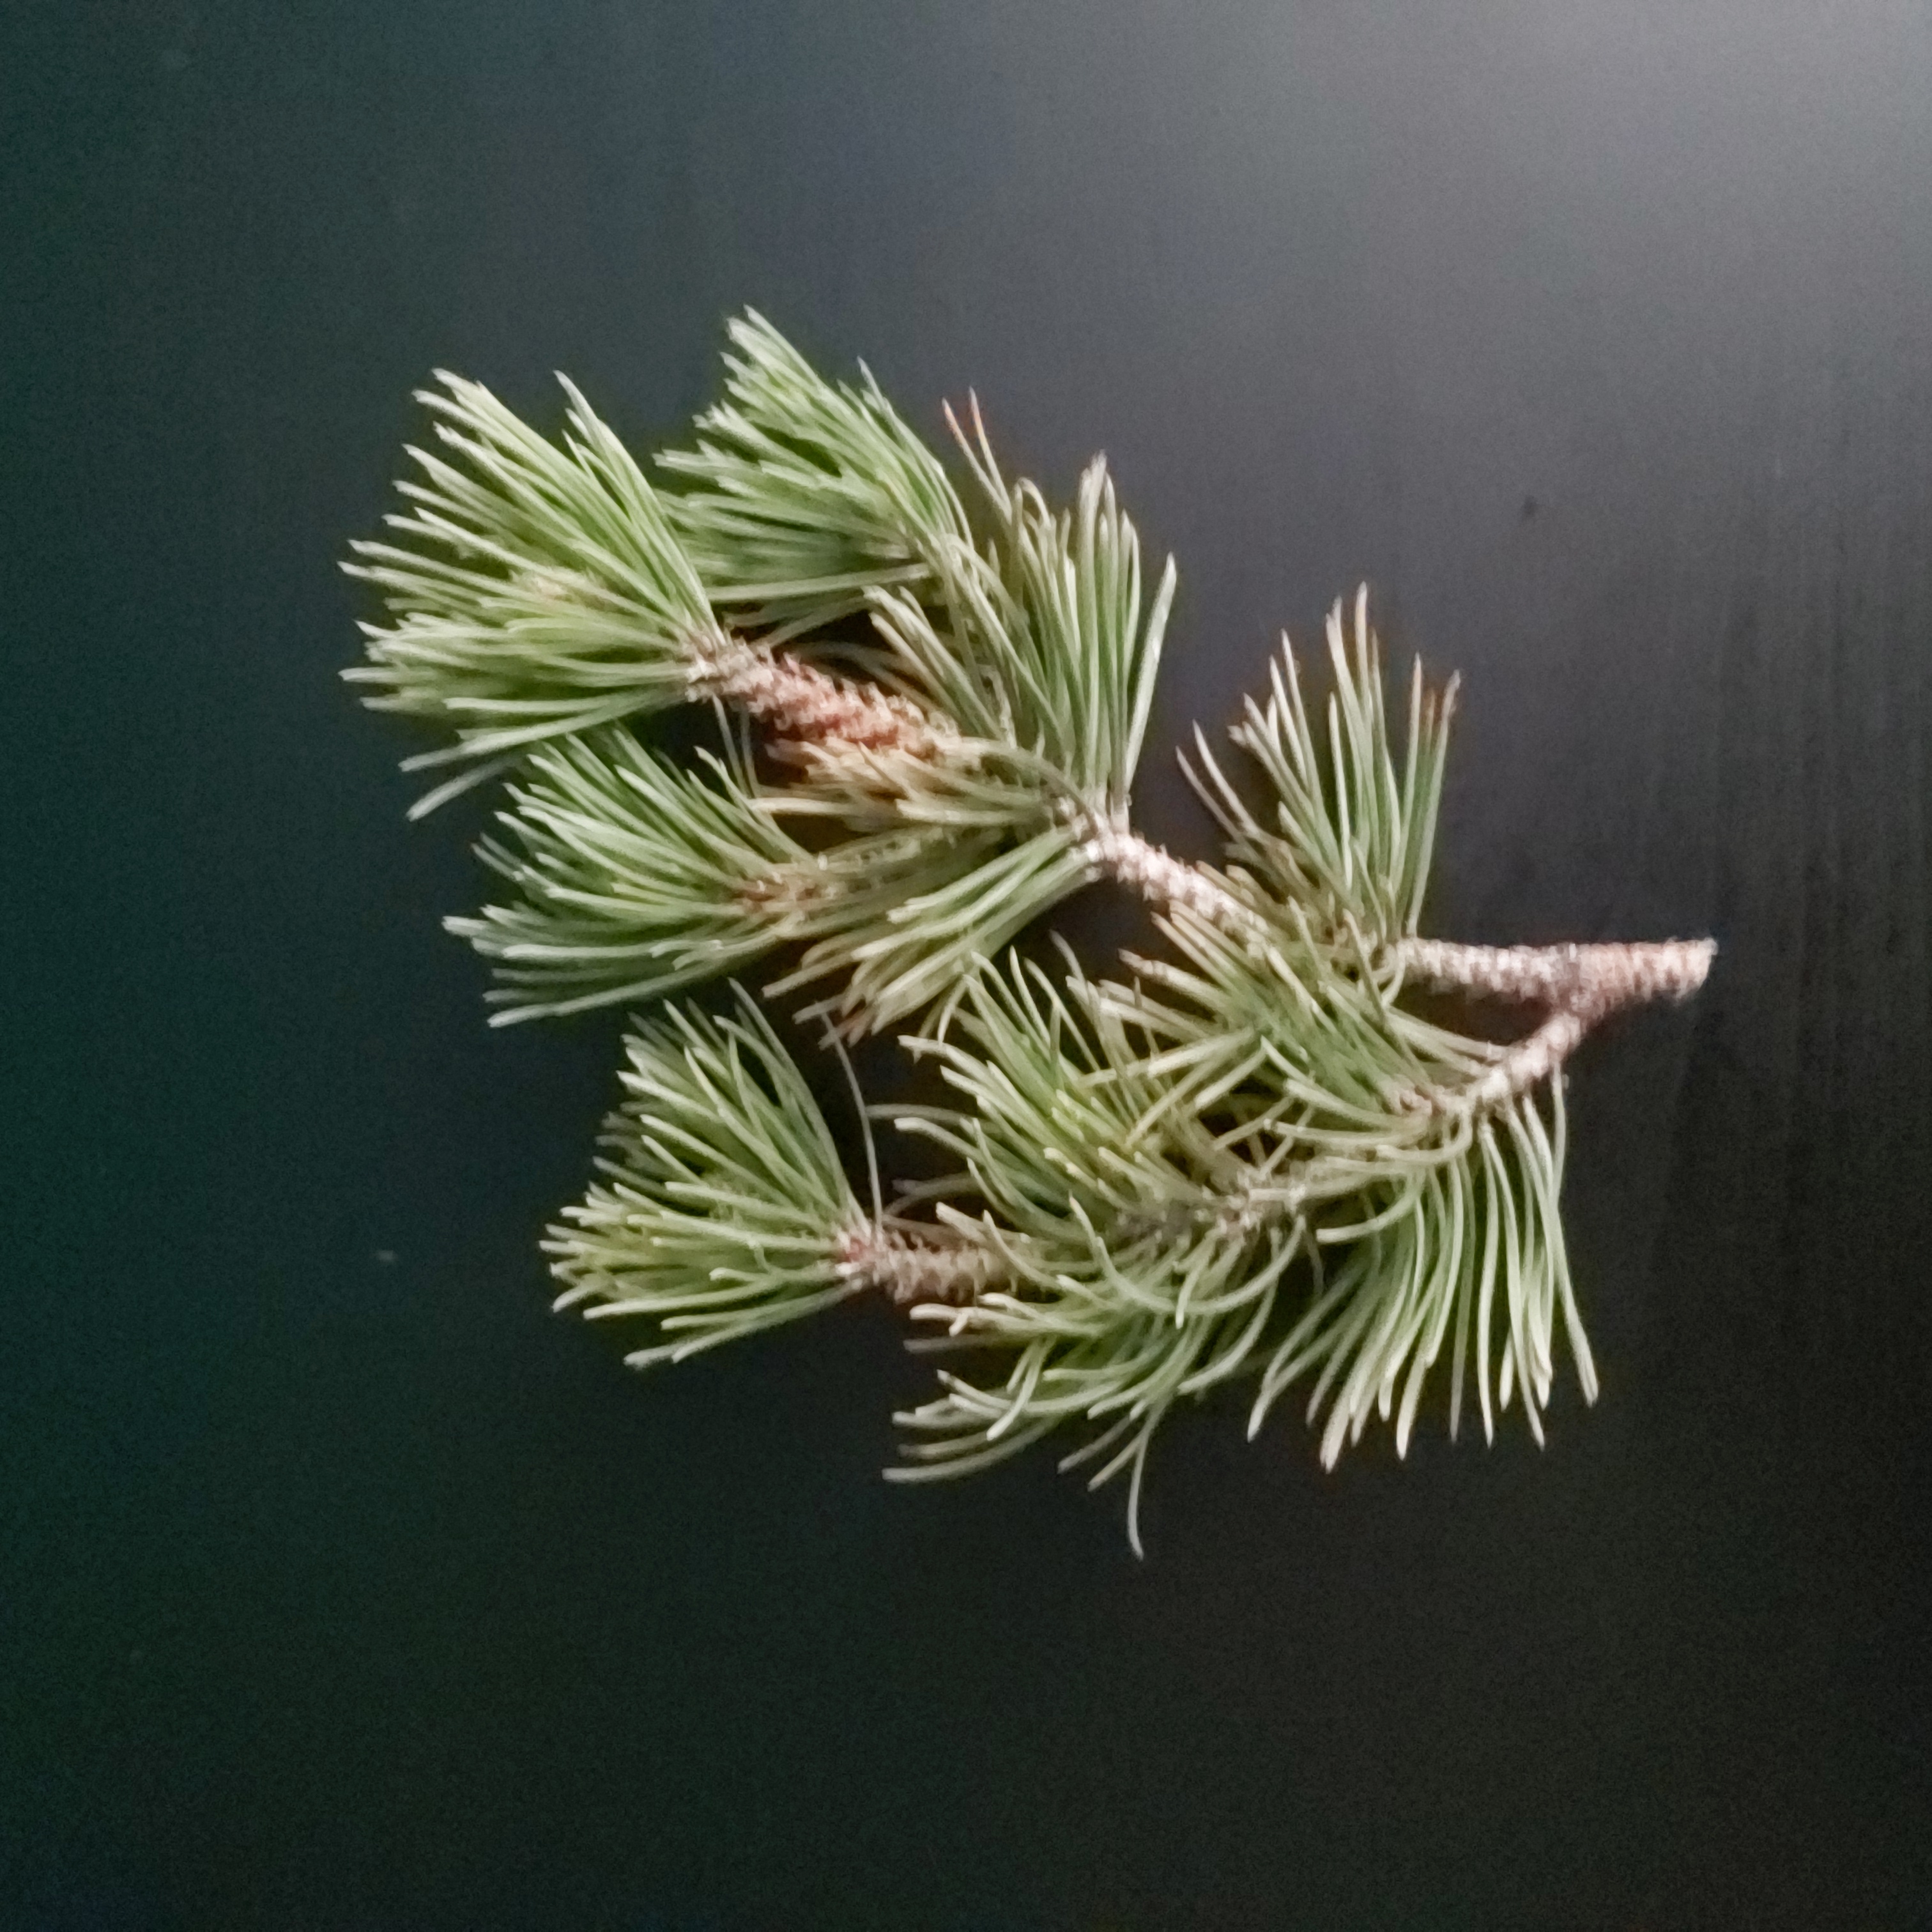
pine, leaf, tree, yew, branch, sprig, plant, larch, natural material, terrestrial plant, twig, evergreen, shortstraw pine, flowering plant, conifer, event, Two needle pinyon pine, yew family, western yellow pine, American pitch pine, fir, plant stem, Canadian fir, vascular plant, pine family, herb, macro photography, subshrub, white pine, Yellow fir, loblolly pine, spruce